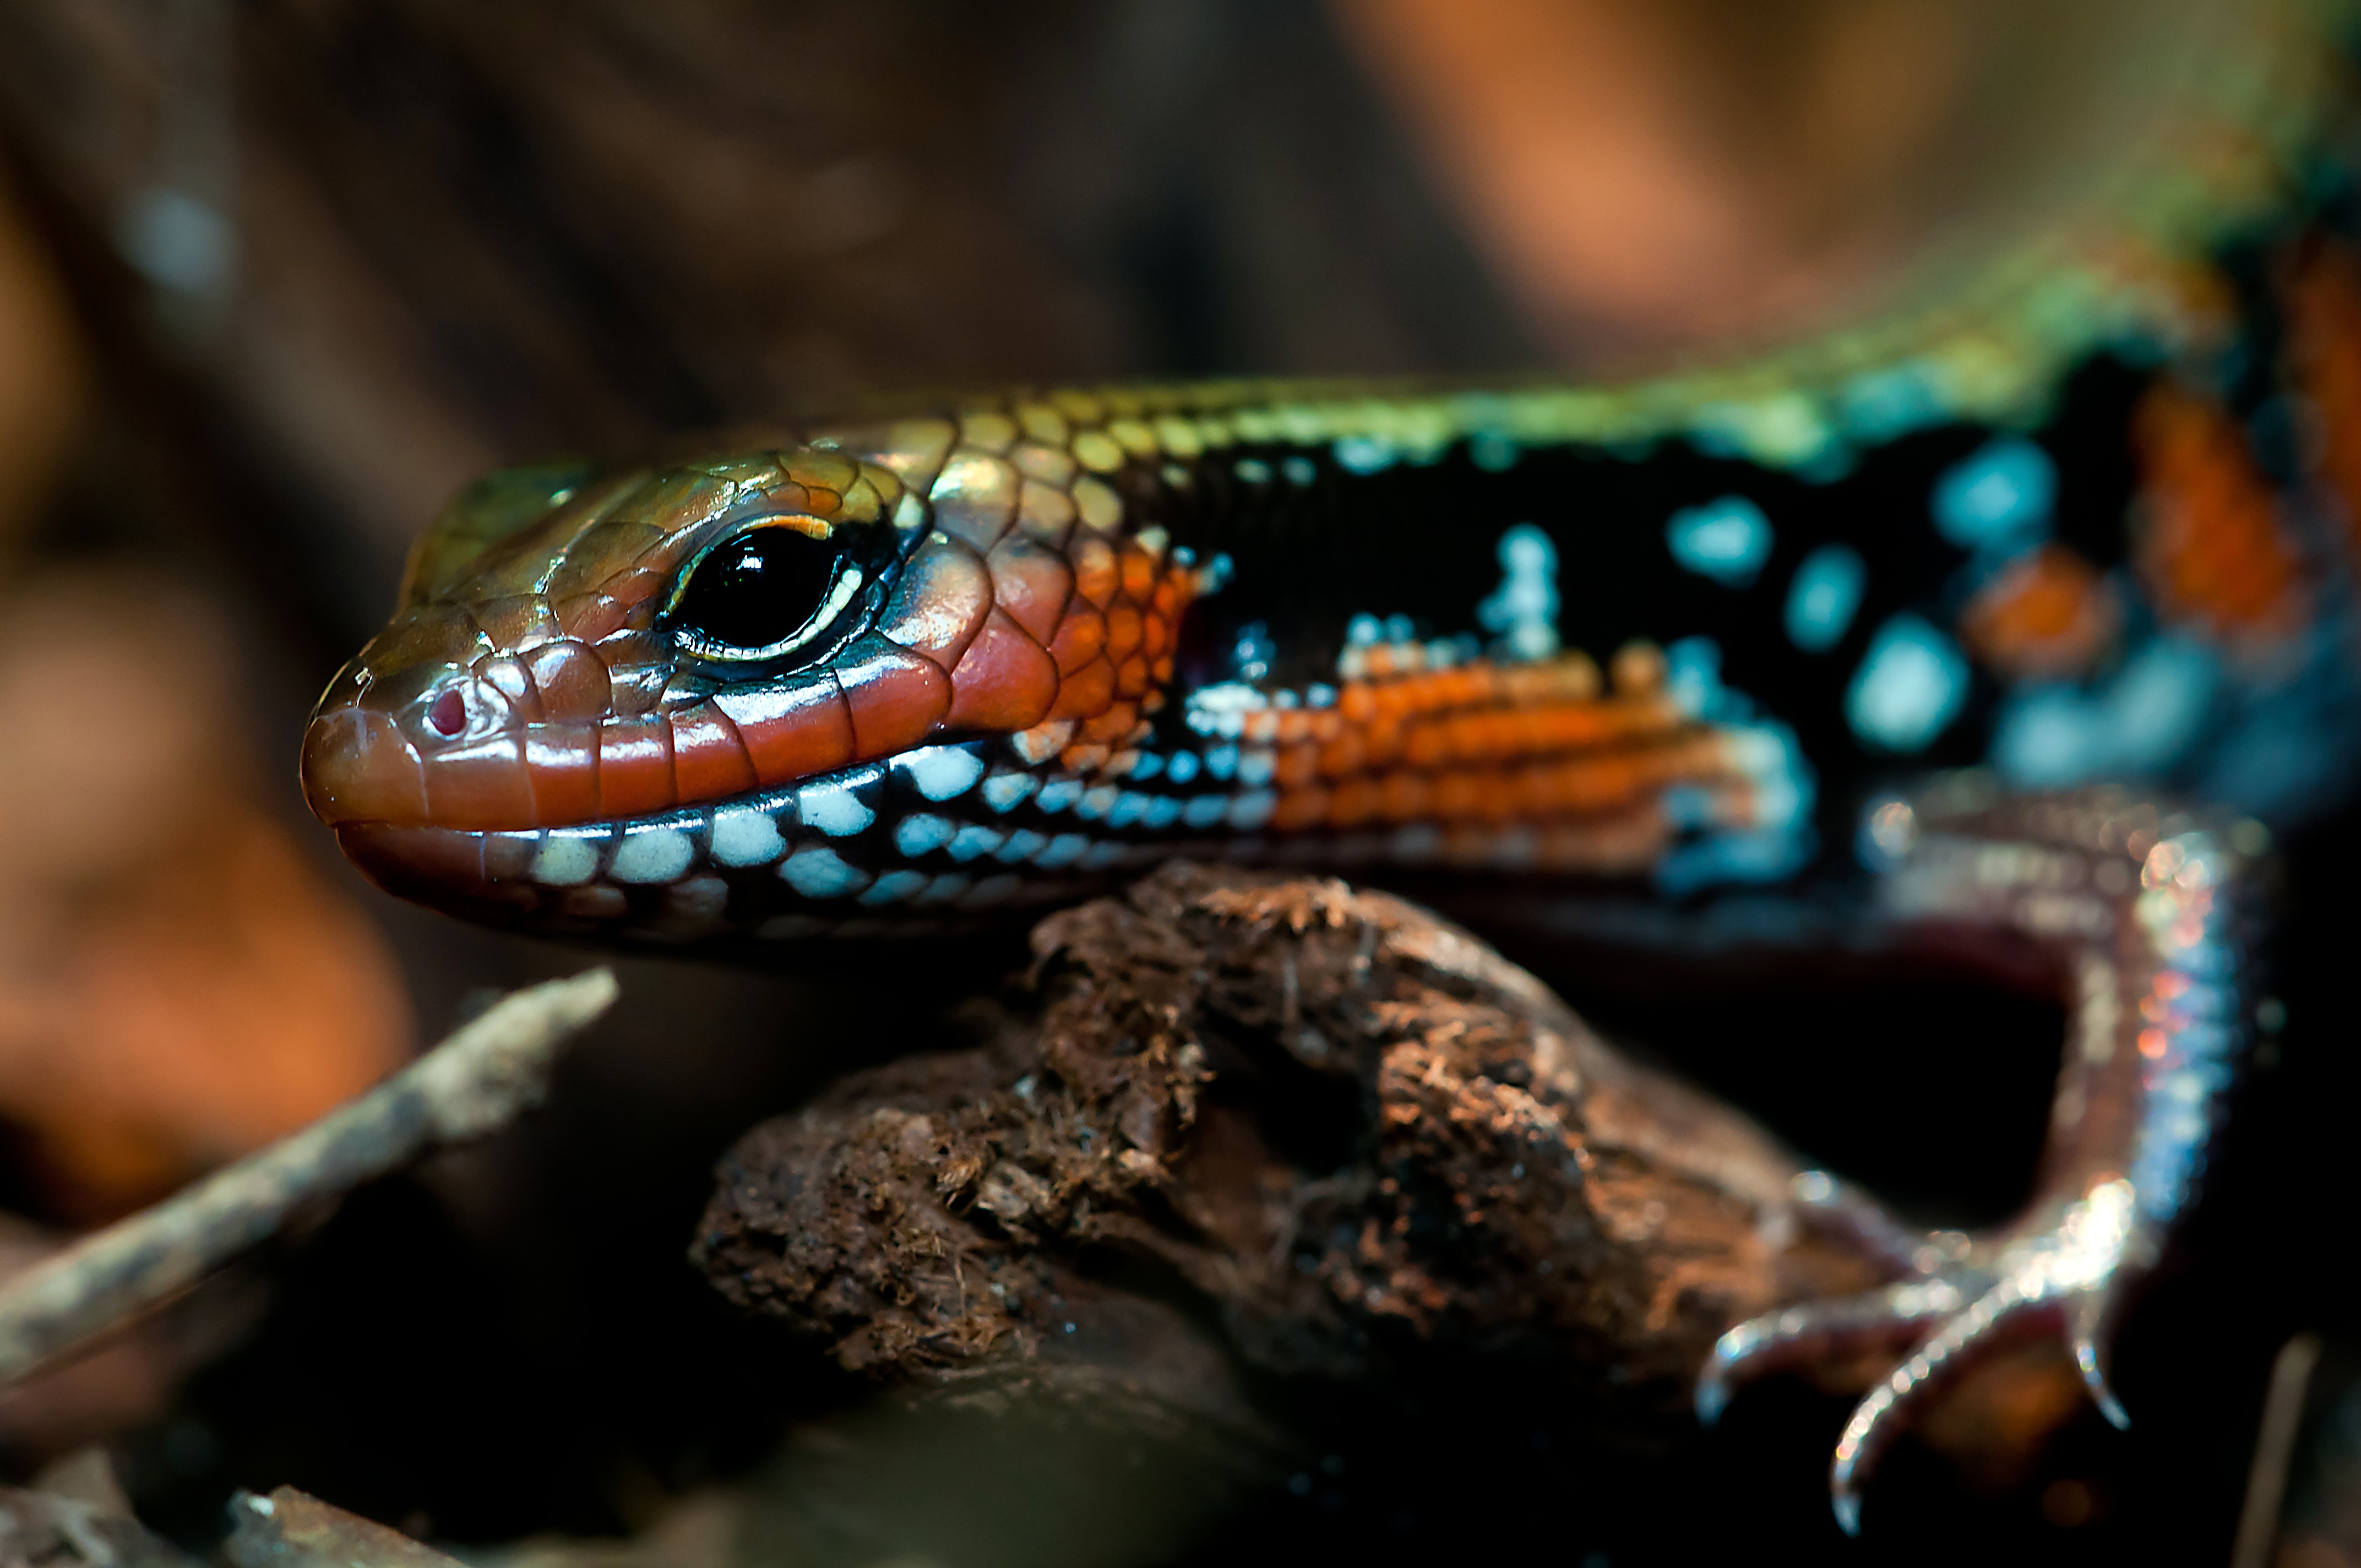
wildlife, reptile, fauna, lizard, close up, vertebrate, terrarium, serpent, macro photography, scaled reptile, splendor skink